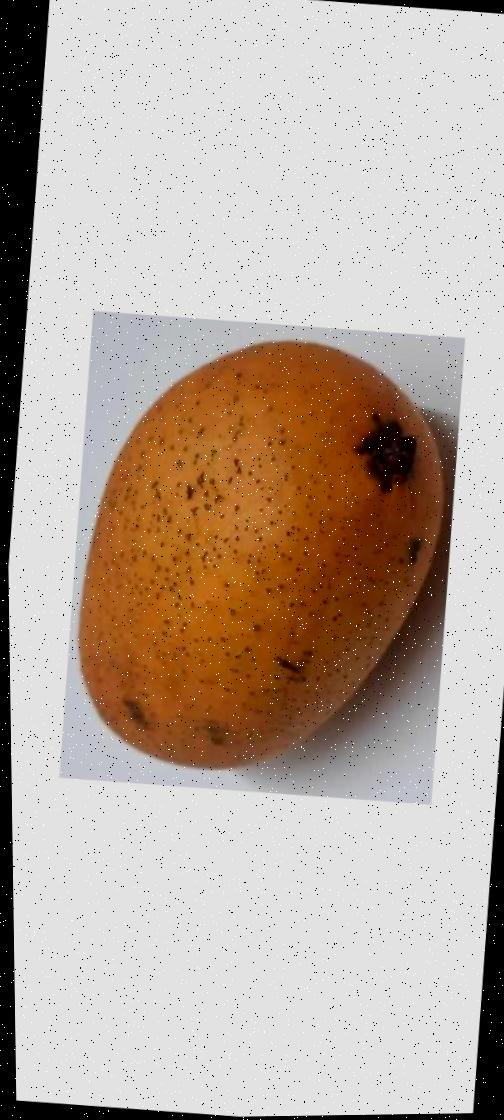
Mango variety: Ashshina Classic